Malik Ibrahim

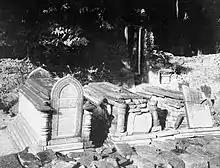
Malik Ibrahim's grave, c. 1900

A legend associated with Ibrahim is that one day, while travelling, he came across a young woman about to be sacrificed to the gods in order to end a long-standing drought. After stopping a group of men from stabbing the woman, Ibrahim prayed for rain; when his prayers were answered, the group he had faced converted to Islam.